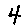
Label: 4